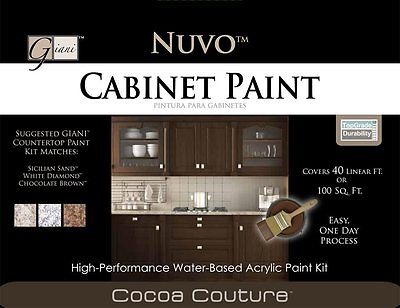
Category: cabinet